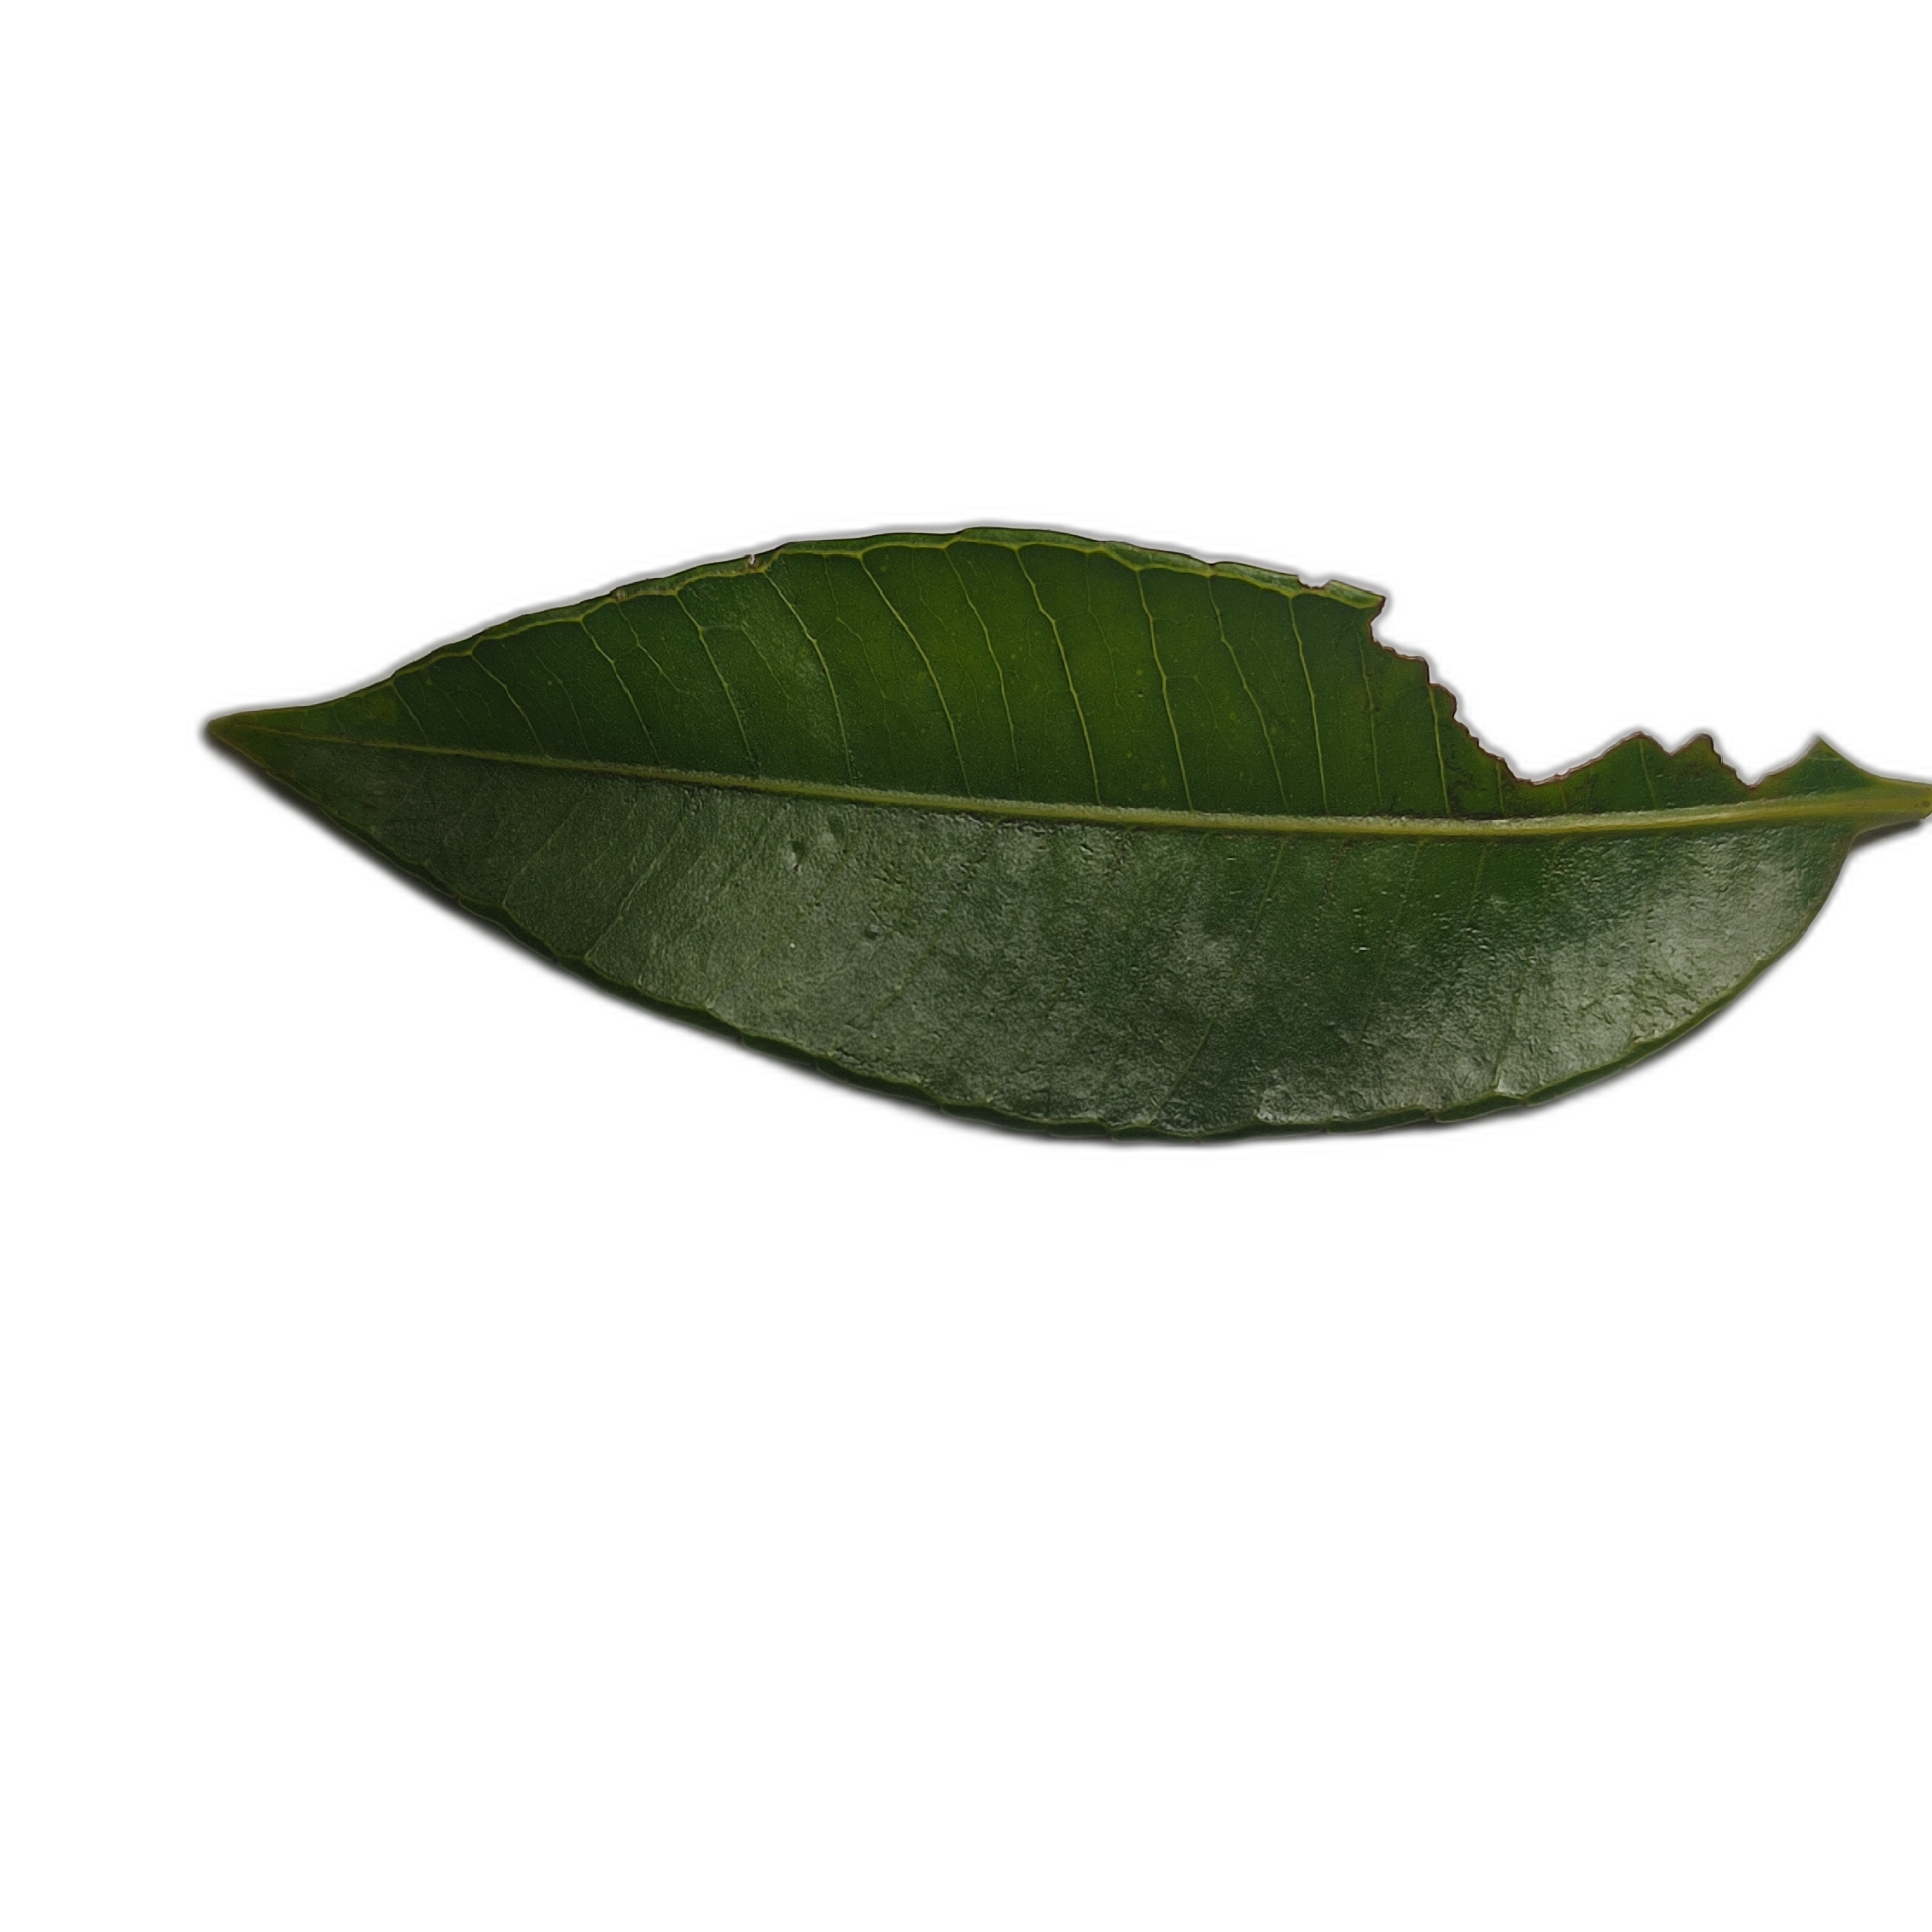
Label: not_healthy